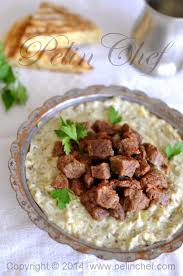
Yemek: hunkar_begendi